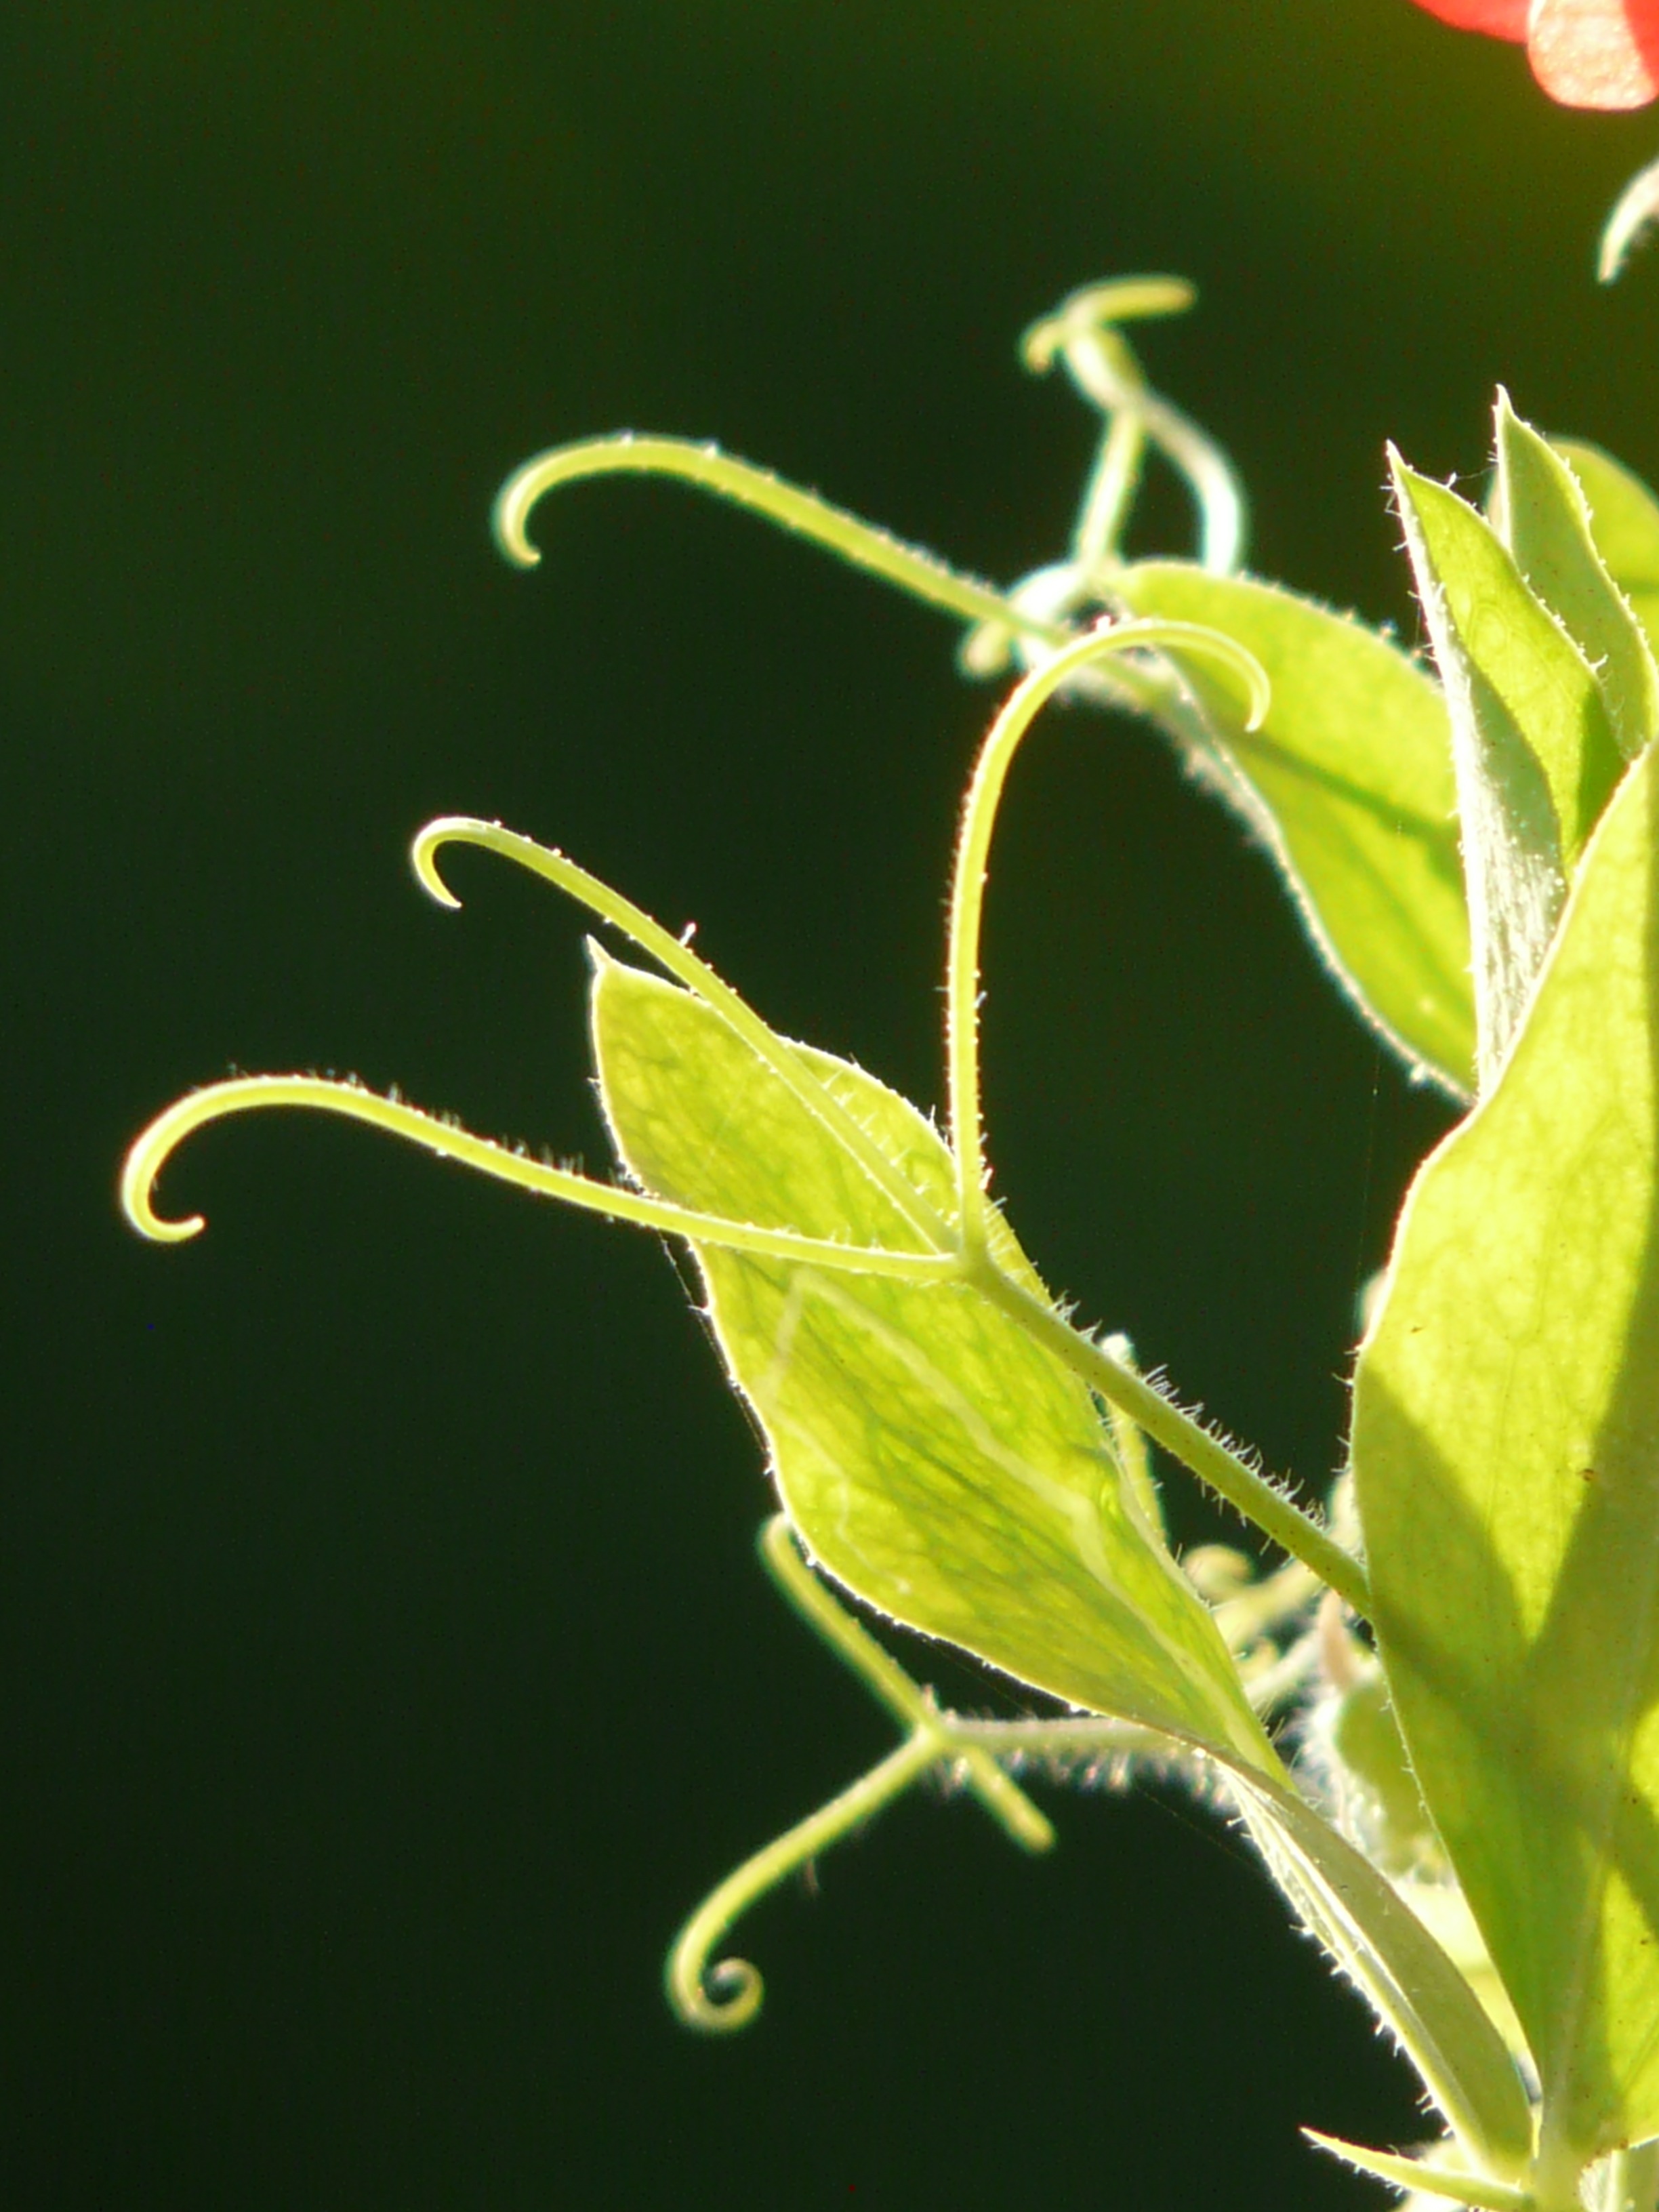
tree, branch, plant, leaf, flower, green, produce, botany, yellow, flora, shrub, vicia, ranke, flower garden, shoots, back light, macro photography, legume, flowering plant, fabaceae, vetch, faboideae, plant stem, land plant